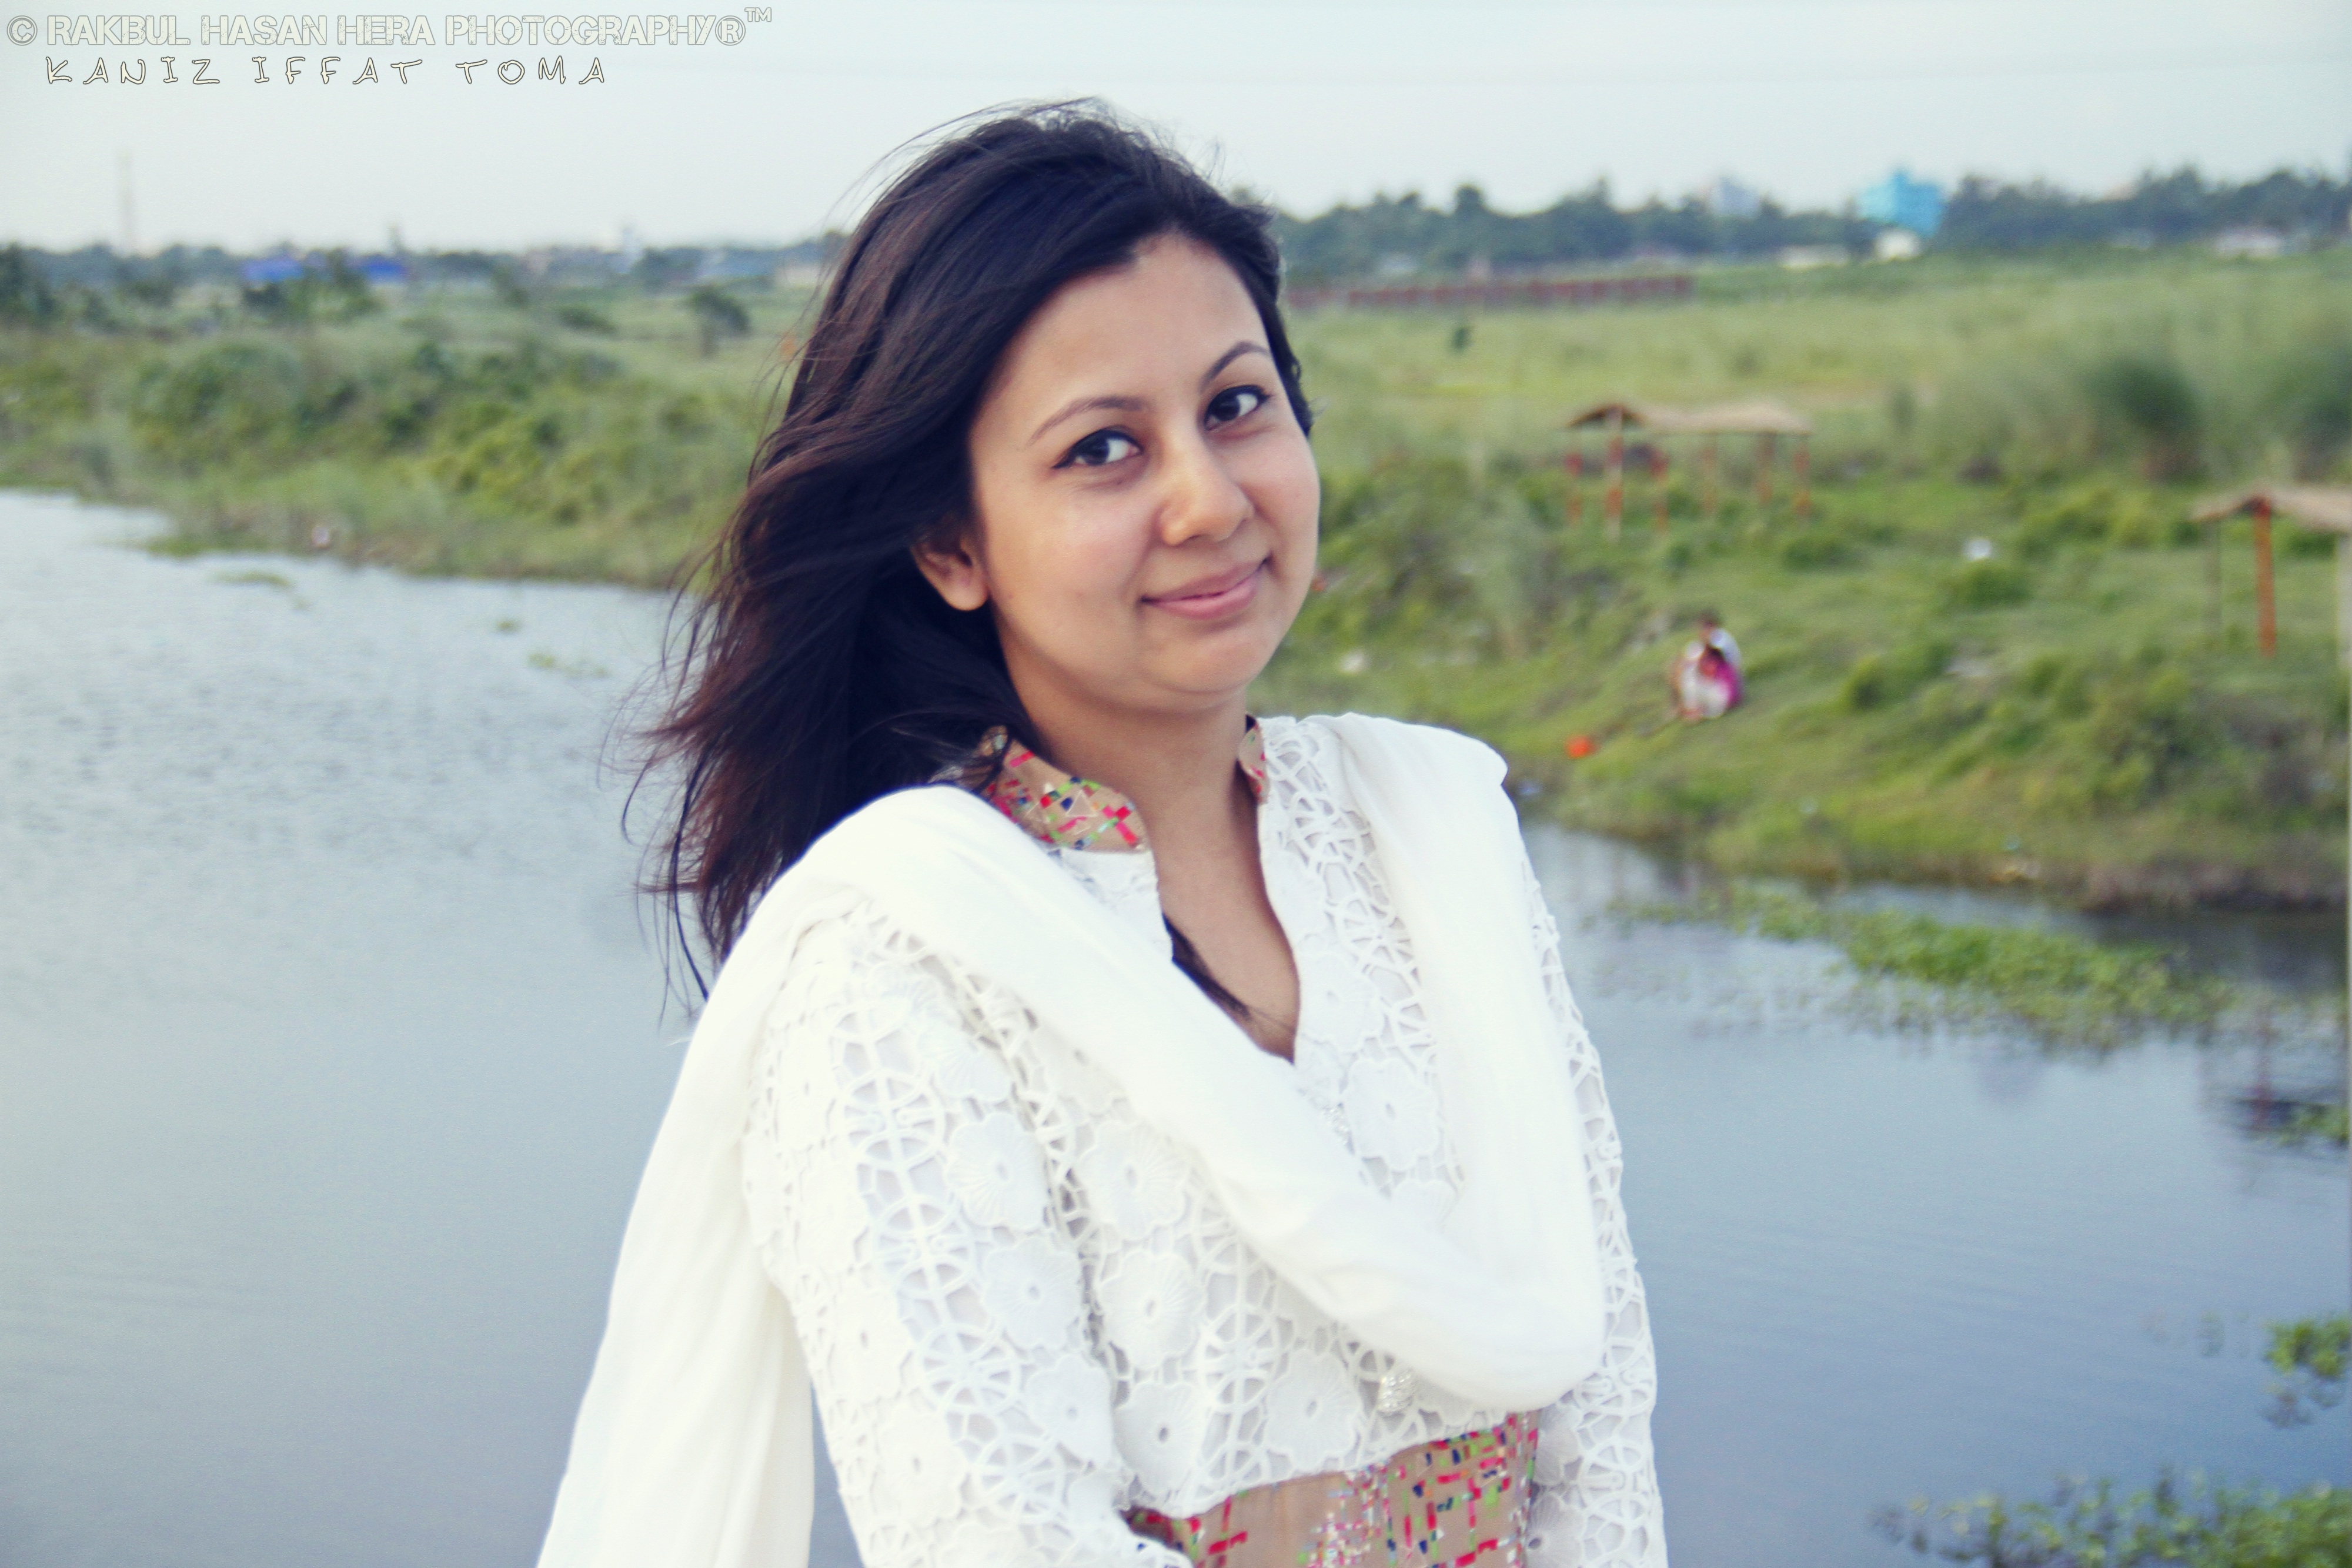
photography, trunk, clothing, dress, abdomen, photo shoot, formal wear, portrait photography